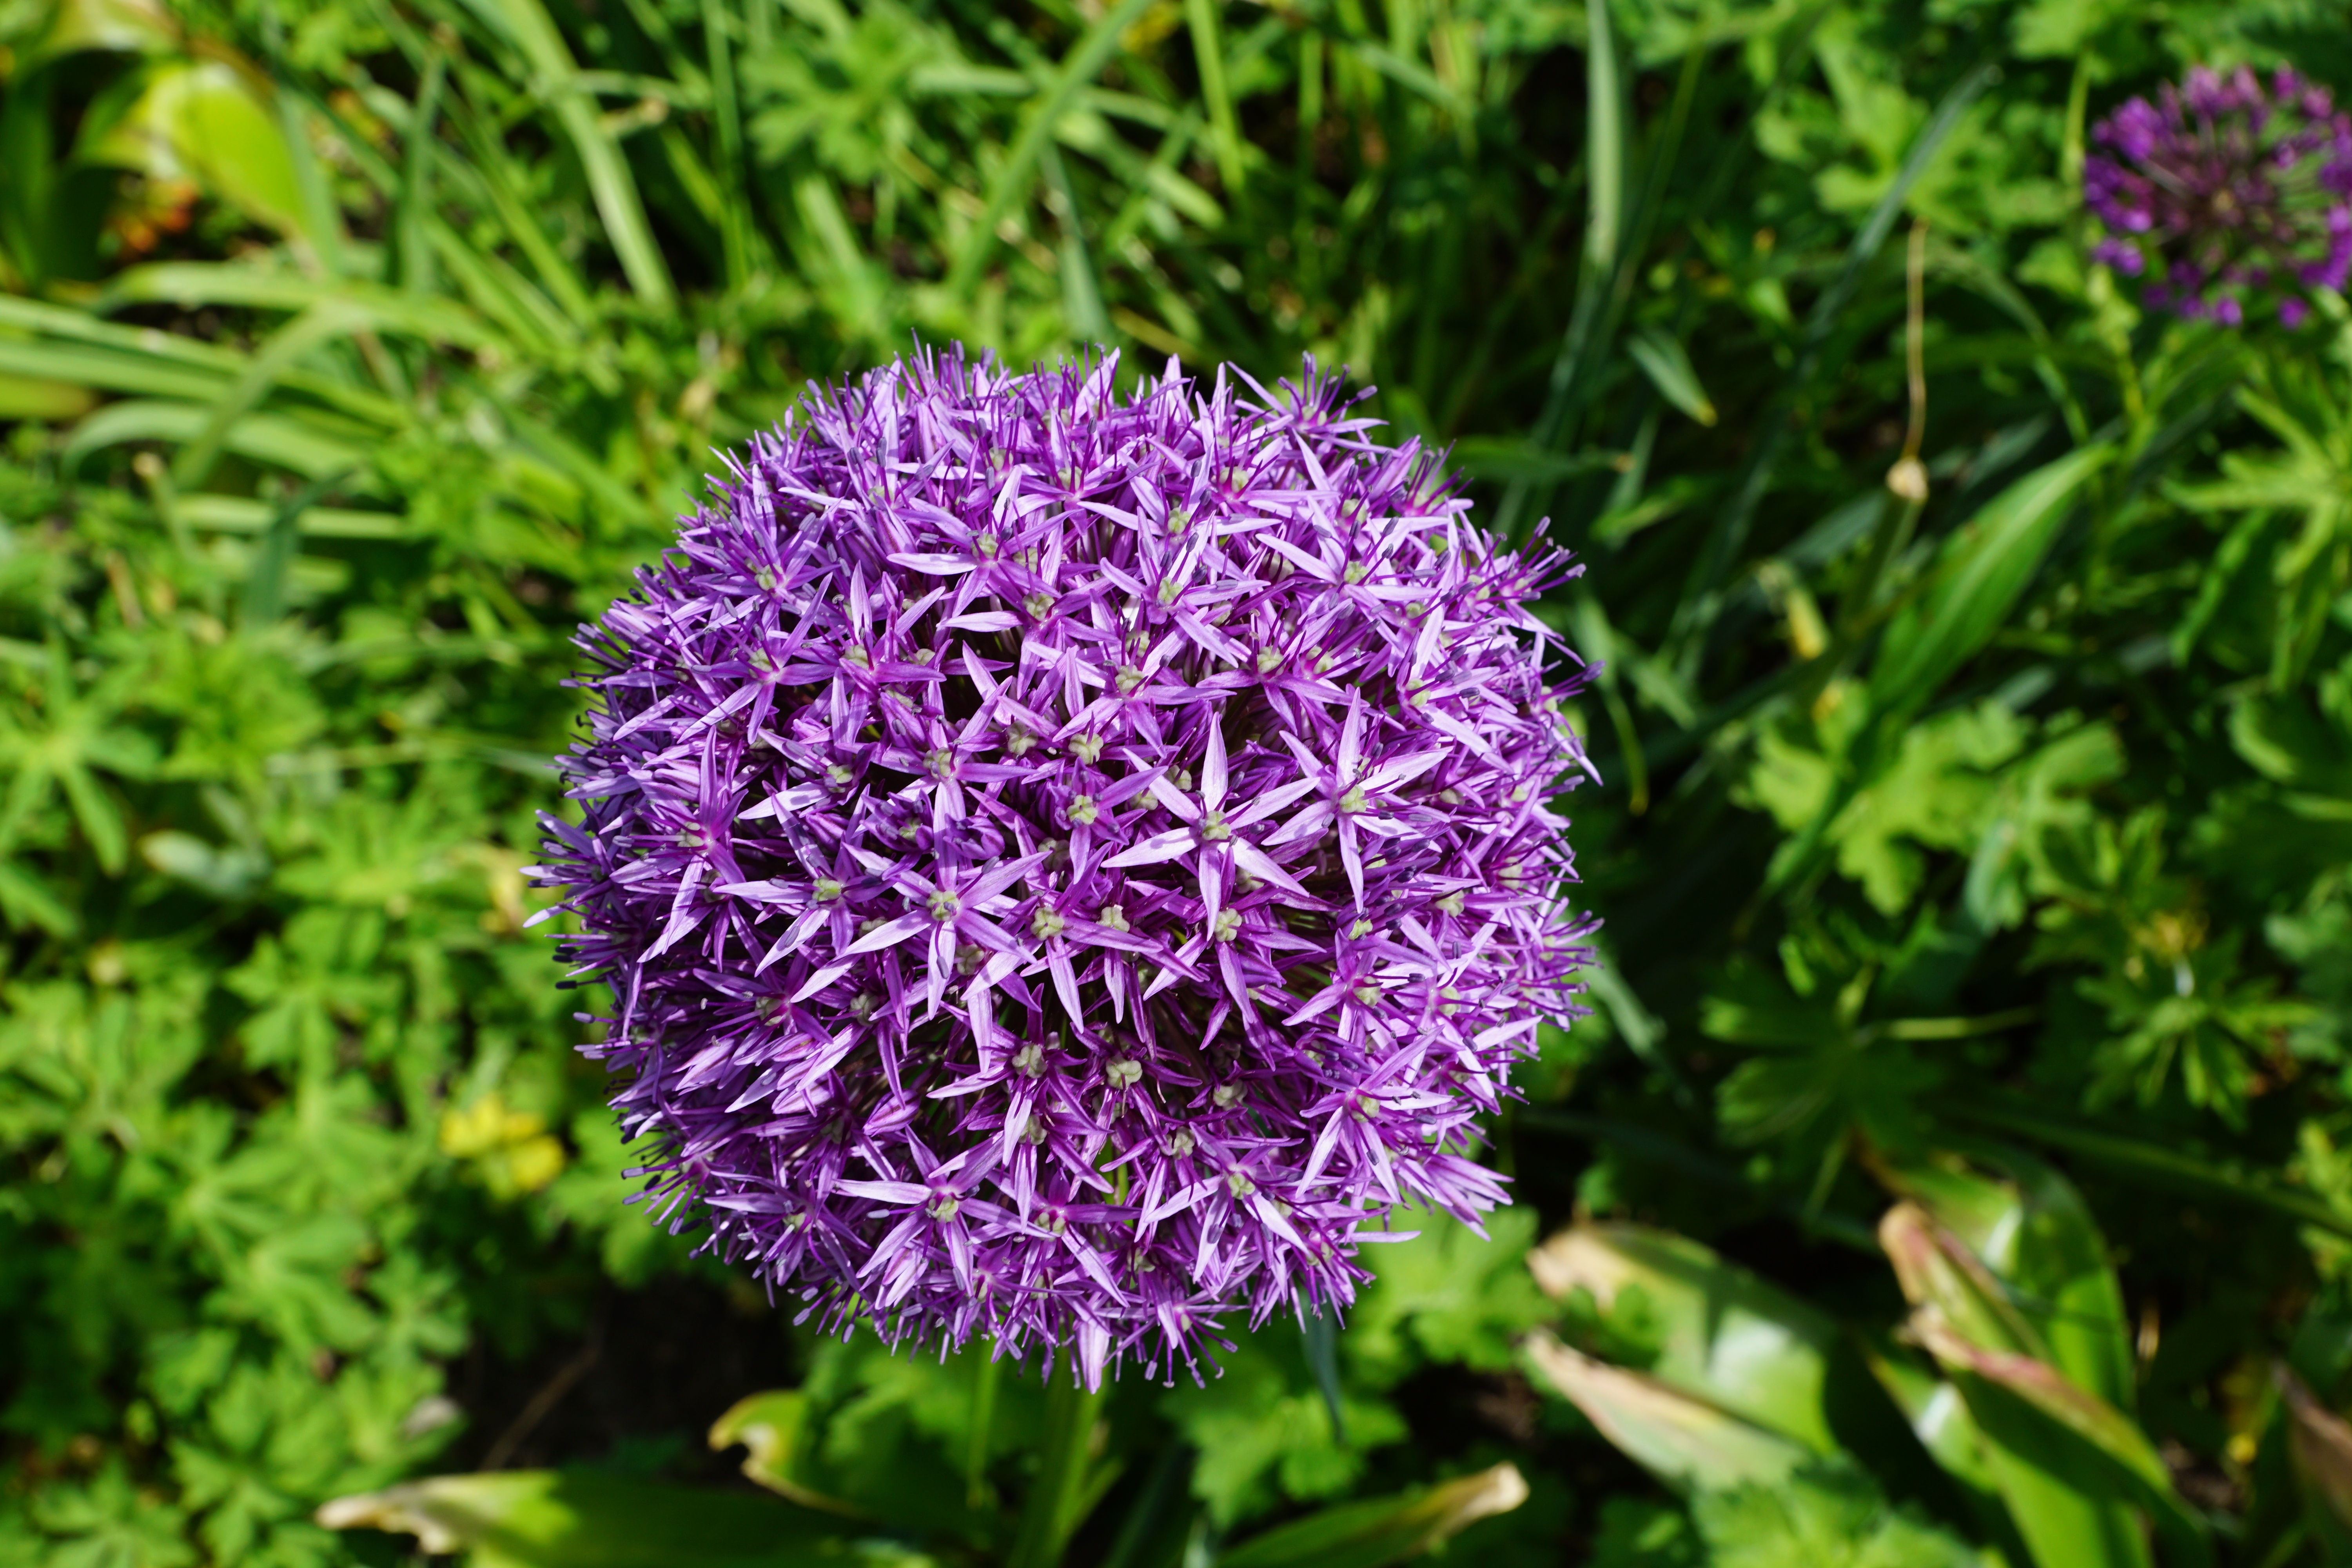
nature, grass, blossom, plant, meadow, flower, bloom, spring, herb, produce, botany, garden, flora, wildflower, petals, leek, fragrance, flowering plant, land plant, onion genus